Frederic Fisher

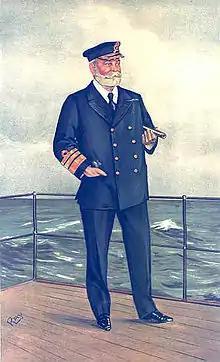
Sir Frederic Fisher

Admiral Sir Frederic William Fisher KCVO (5 October 1851 – 23 December 1943) was a Royal Navy officer who became President of the Royal Naval College, Greenwich.